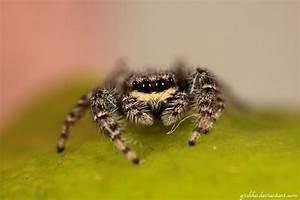
spider